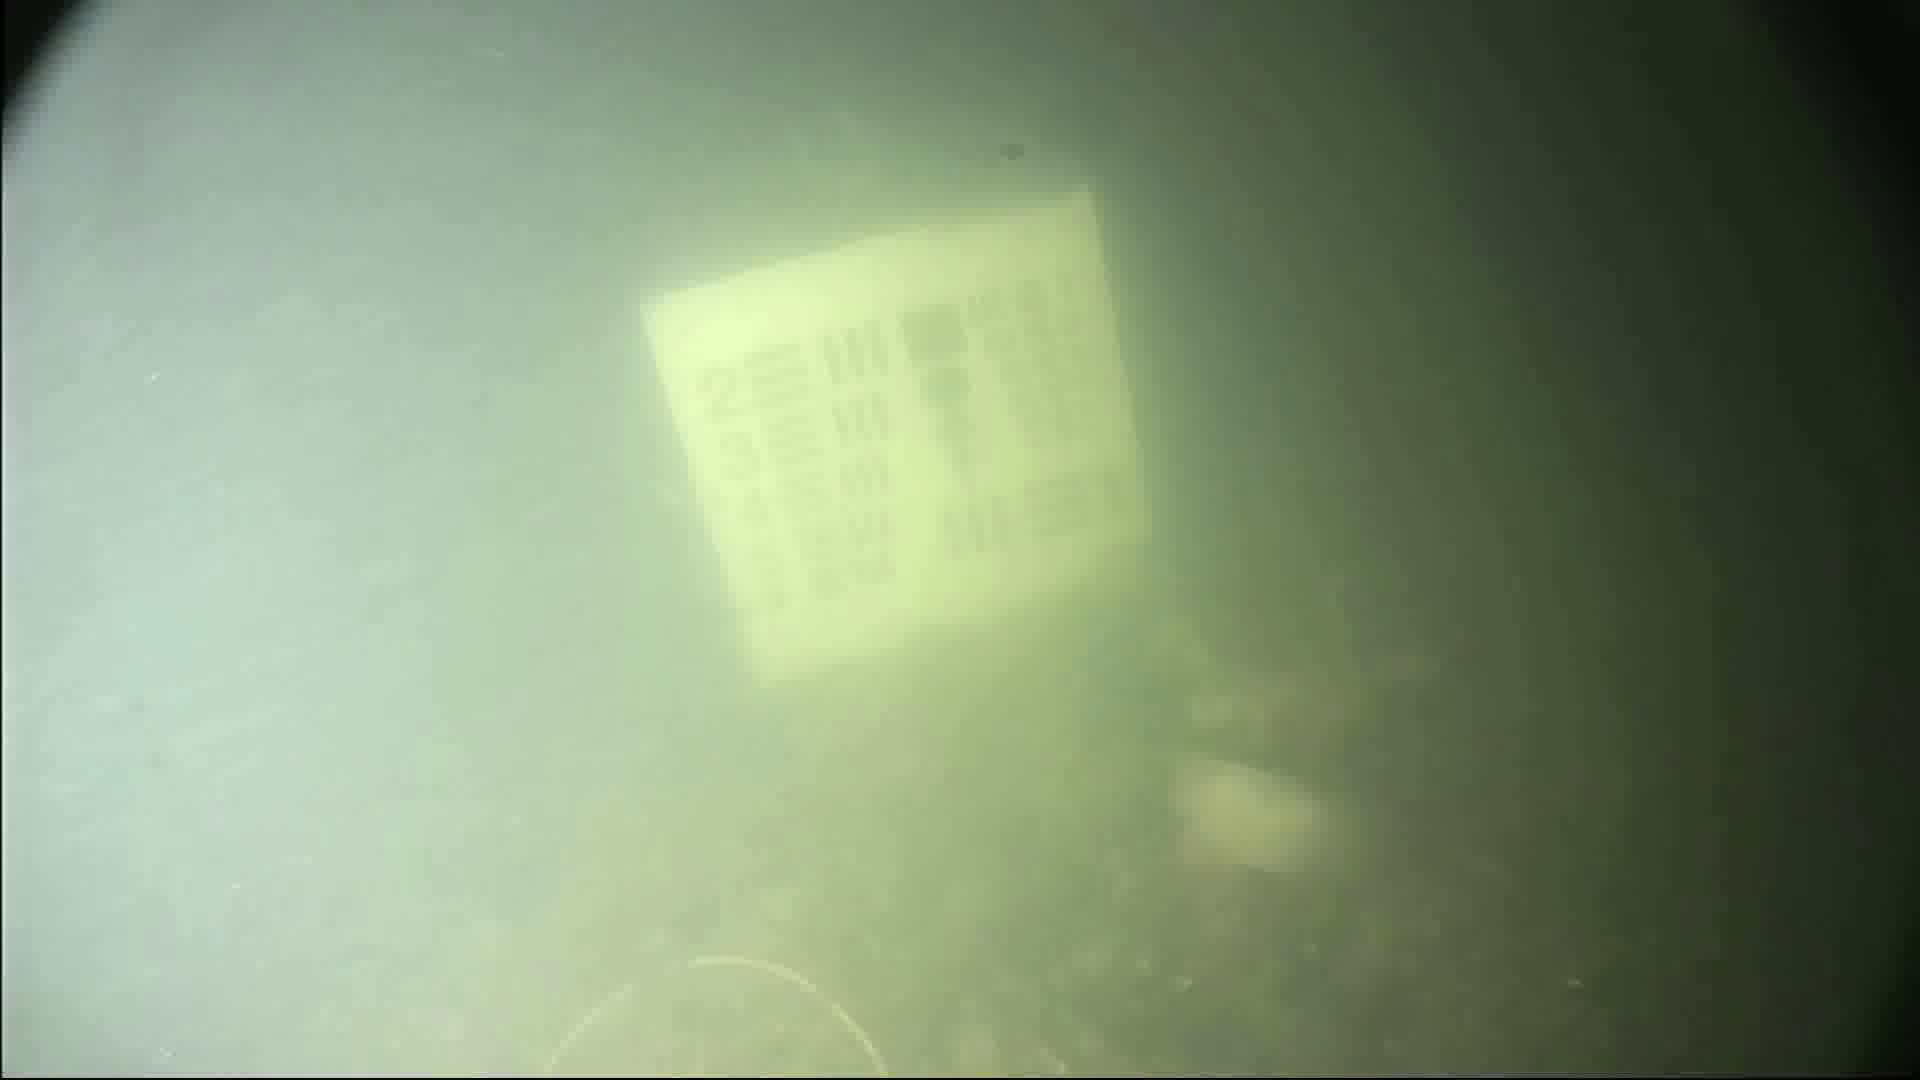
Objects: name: fish